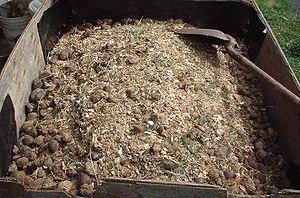
Compost chaud de litière animale
La gestion des déchets, une des branches de la rudologie appliquée, regroupe la collecte, le négoce et courtage, le transport, le traitement, la réutilisation ou l'élimination des déchets, habituellement ceux issus des activités humaines. Cette gestion vise à réduire leurs effets sur la santé humaine et environnementale et le cadre de vie. Un accent est mis depuis quelques décennies sur la réduction de l'effet des déchets sur la nature et l'environnement et sur leur valorisation dans une perspective d'économie circulaire.